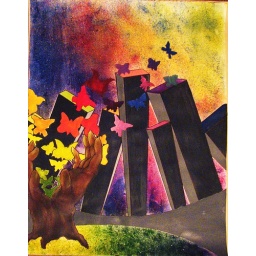
Concentration series.Objective: Sureal cityscape.The sky was done by shaving down pastels over a layer of white paint.Pastel, acrylic